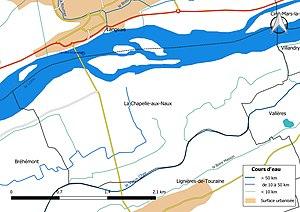
Carte du réseau hydrographique de la commune de fr:La Chapelle-aux-Naux (France).
La Chapelle-aux-Naux est une commune française du département d'Indre-et-Loire, en région Centre-Val de Loire.